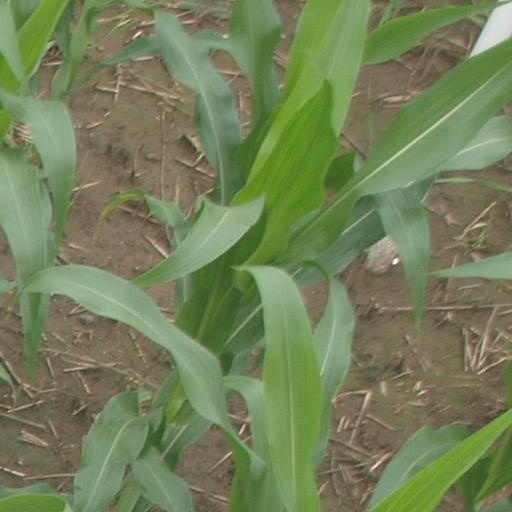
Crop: maize; corn